Fariborz Lachini

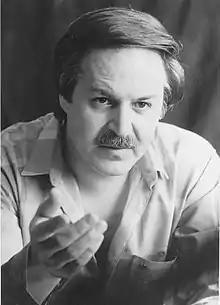

Fariborz Lachini (born August 25, 1949) is an Iranian film score composer.